Tiger-class cruiser

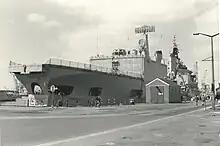
The decommissioned HMS "Tiger" at Portsmouth Navy Days in 1980, showing the helicopter deck and hangar

With no other options, work began to convert "Blake" to a helicopter cruiser in 1965 and "Tiger" in 1968. The structural modernisation work on the hulls was difficult and expensive. However, the ships successfully served as helicopter command cruisers and provided an argument to justify the construction of their replacement, the "Invincible"-class "through deck cruisers". "Lion"s conversion was cancelled due to delays and other workload in the dockyards.